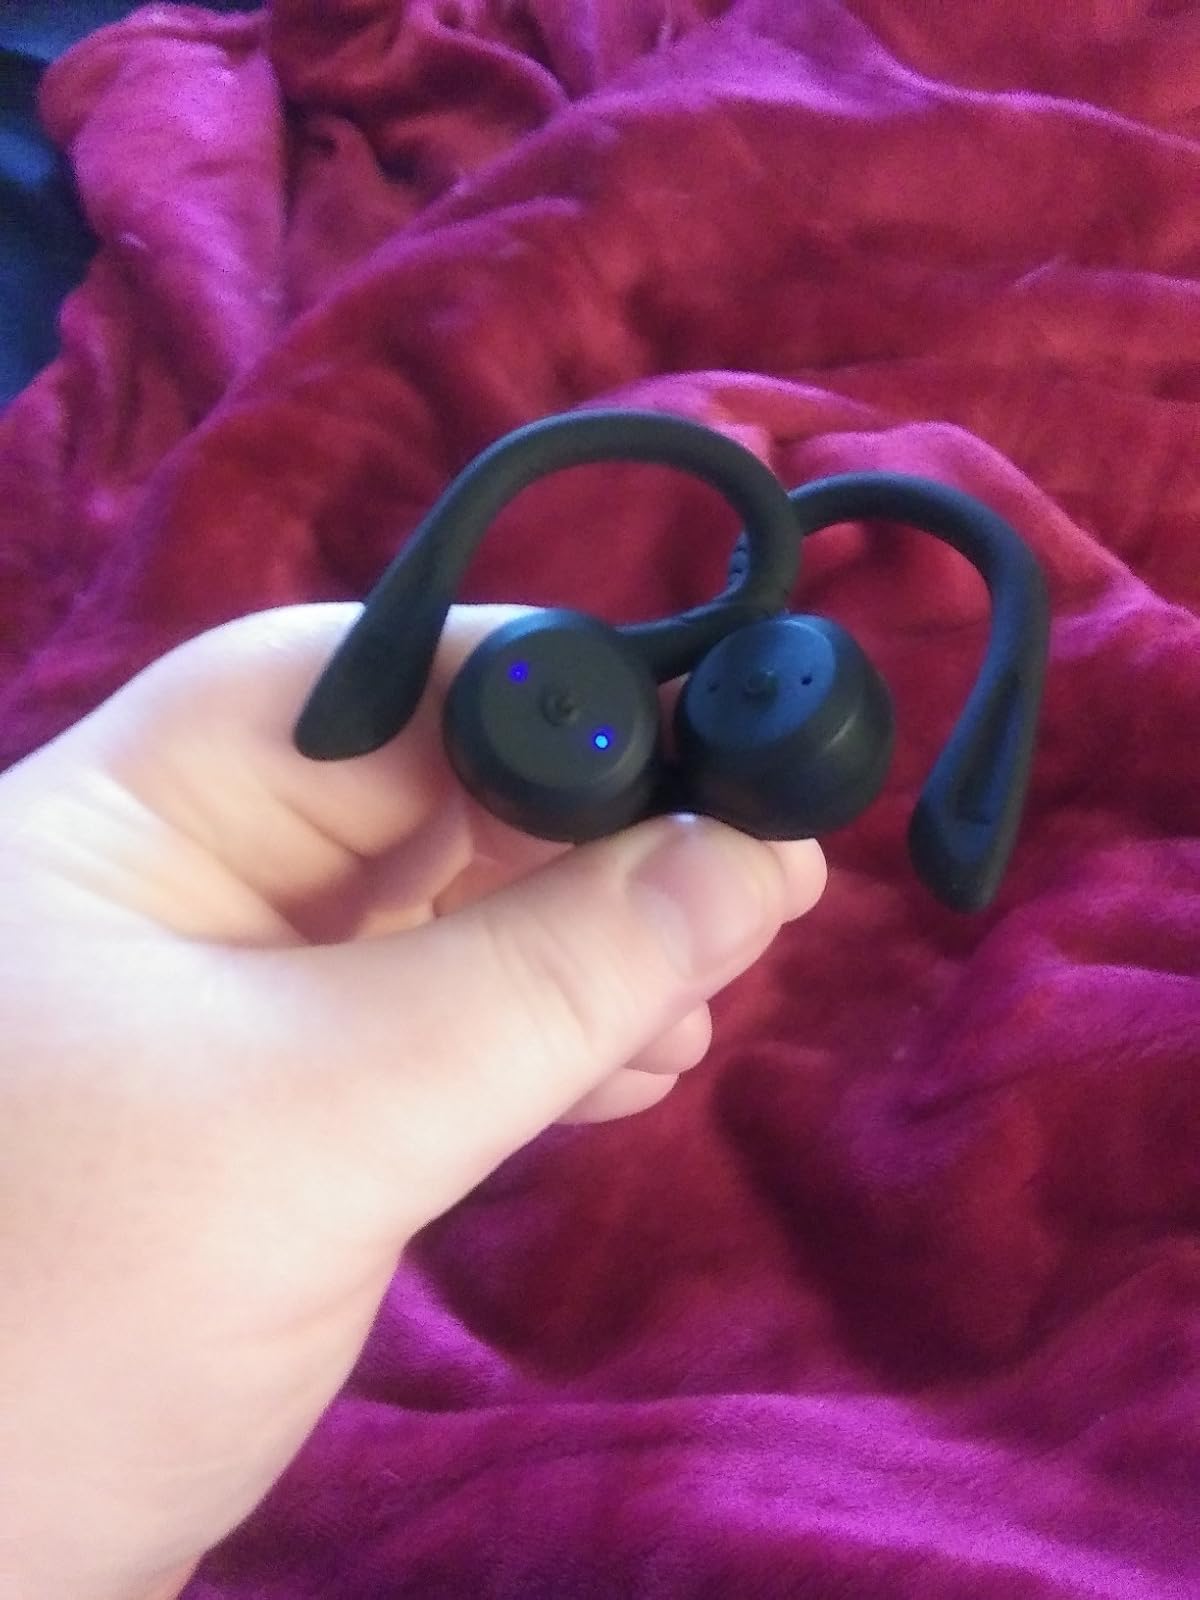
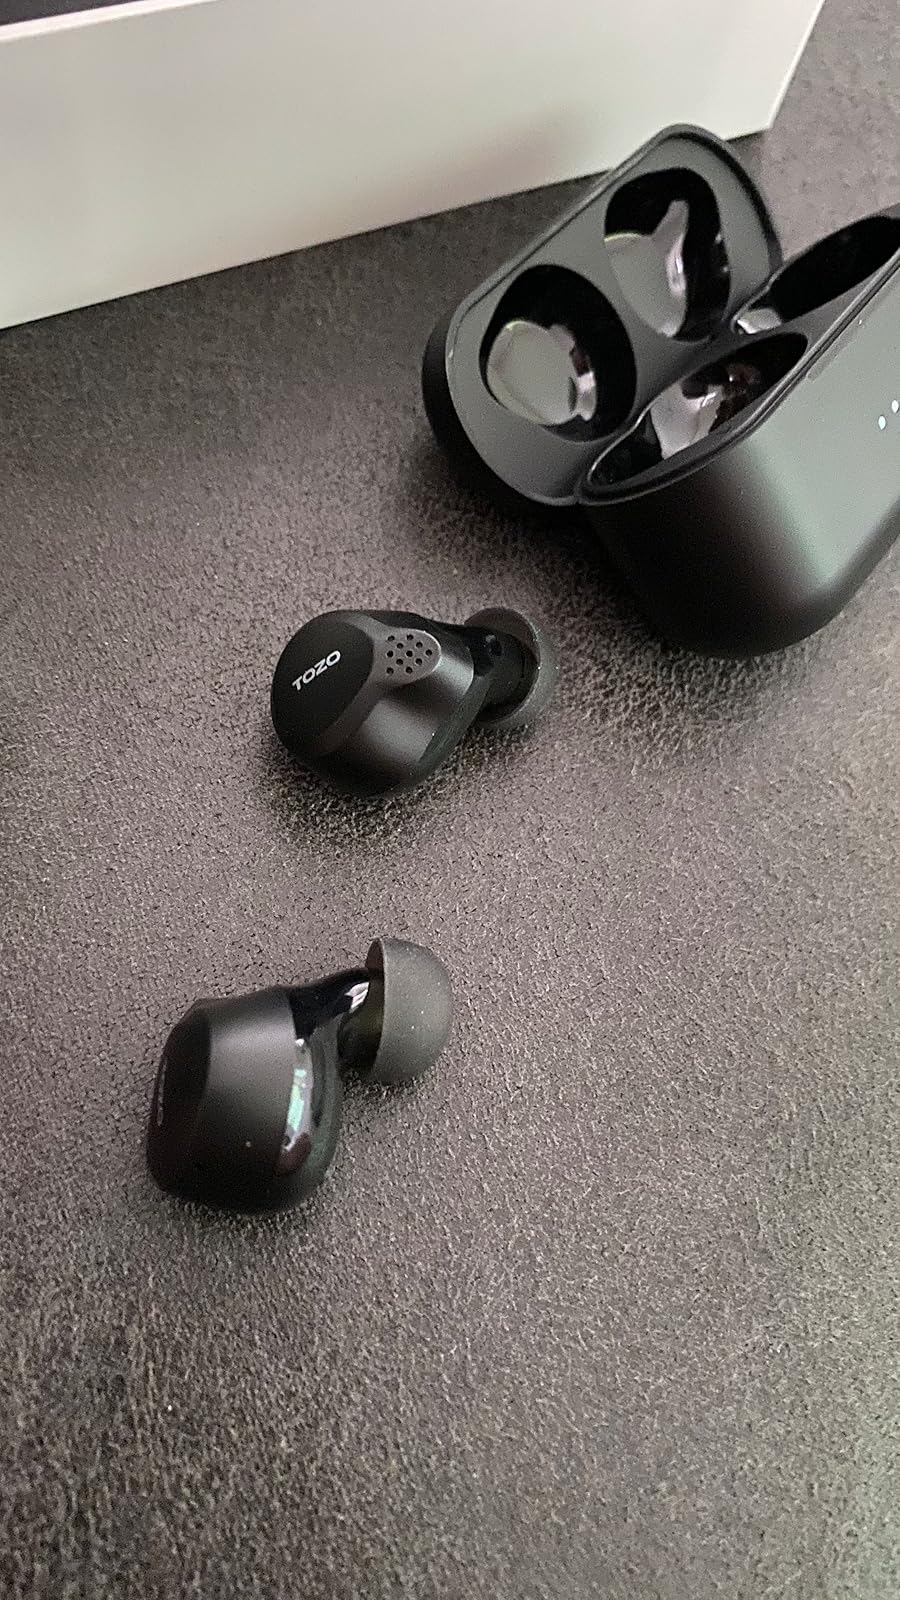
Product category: earbuds
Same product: no